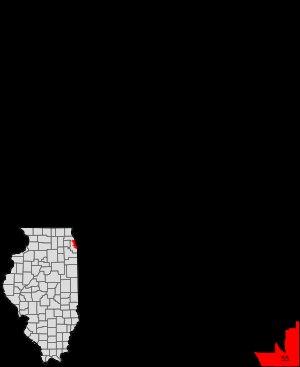
Hegewisch est l'un des 77 secteurs communautaires de la ville de Chicago aux États-Unis. Il est situé dans le Far Southeast side de la ville. Il est encadré par les quartiers de Riverdale et de South Deering à l'ouest, celui de East Side au nord, le village de Burnham au sud et la ville de Hammond dans l'Indiana à l'est. Le quartier fait partie du 10ᵉ ward de la ville de Chicago. Depuis avril 2005, le conseiller municipal John Pope le représente.